Hydrophyllum virginianum

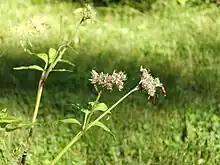
Ripening seed pods in early June in Iowa

Populations in the southern Appalachian Mountains have purple to maroon flowers and differ in a number of other characters. The taxonomic status of these entities has been debated, with the most traditional treatments recognizing them at the varietal rank as "Hydrophyllum virginianum" var. "atranthum". However, specific status to these population (as "Hydrophyllum atranthum") is given in the 2020 edition of Alan Weakley's Flora of the Southeastern United States.